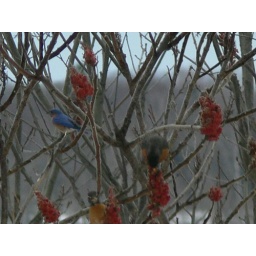
Robins and blue birds in the sumac, Neversink